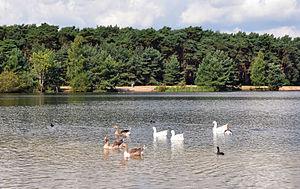
Kempense Meren - faune et flore du lac Rauwse Meer
La Campine est une région qui se trouve partiellement en Belgique et partiellement aux Pays-Bas.